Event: Nepal Earthquake
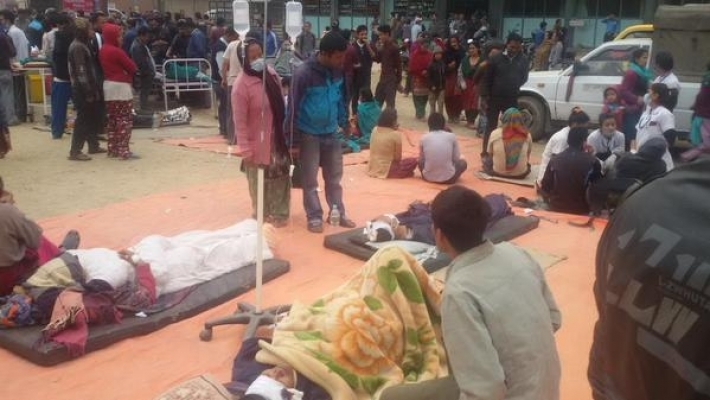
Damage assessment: no_damage